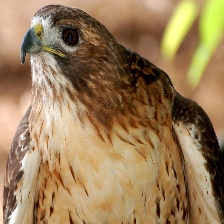
Species: RED TAILED HAWK
Scientific name: BUTEO JAMAICENSIS